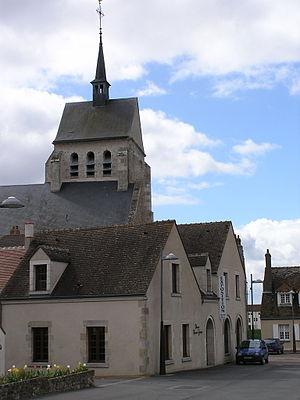
La démographie de Saint-Denis-de-l'Hôtel, commune urbaine du département du Loiret, faisant partie de l'unité urbaine de Jargeau, en région Centre, est caractérisée par une densité modérée et une population en croissance forte depuis les années 1950.
Maurice Genevoix, né le 29 novembre 1890 à Decize et mort le 8 septembre 1980 à Xàbia, est un écrivain et poète français.